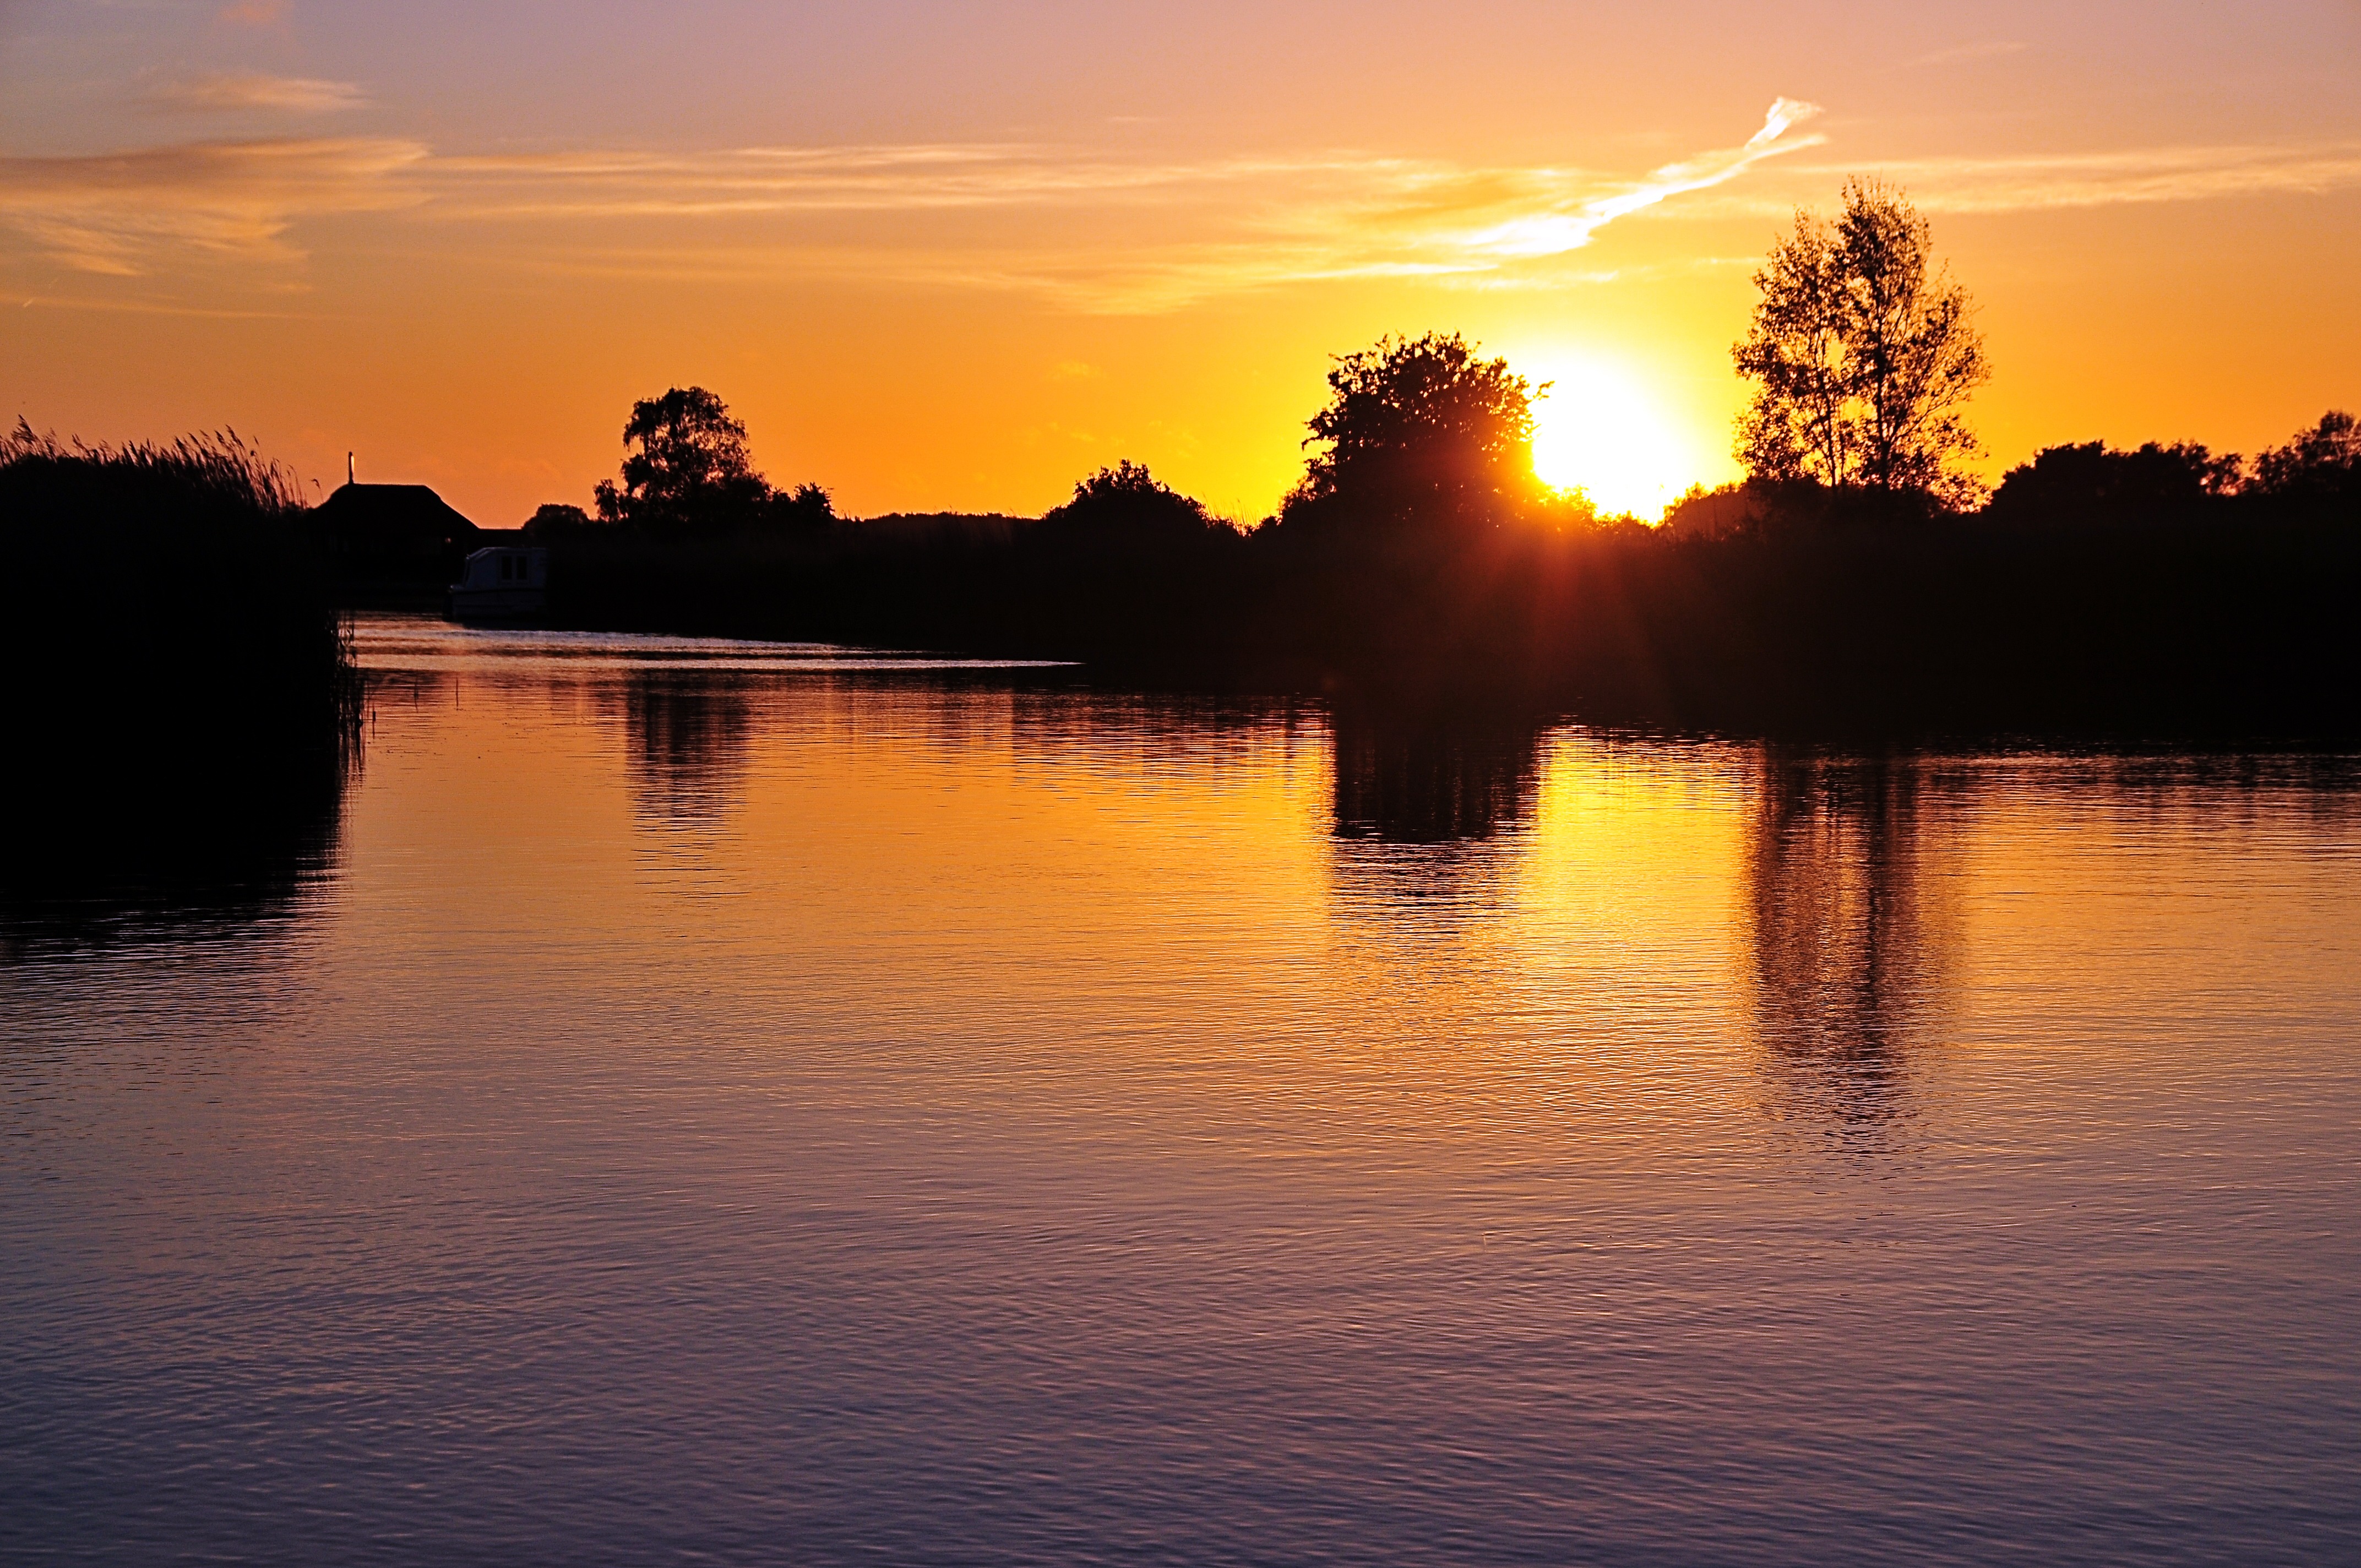
nature, sky, sun, sunrise, sunset, sunlight, morning, lake, dawn, river, dusk, evening, reflection, scenery, afterglow